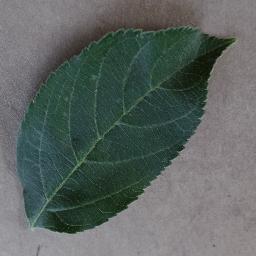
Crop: apple
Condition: healthy